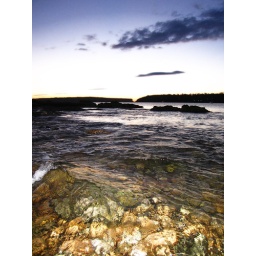
photo taken at balmoral beach just before sunrise using the flash to expose the rocks under the tide